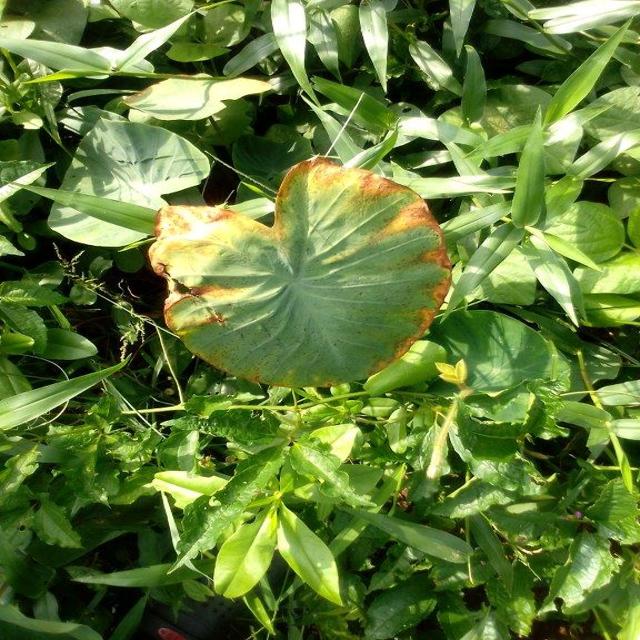
Label: Mid_Blight